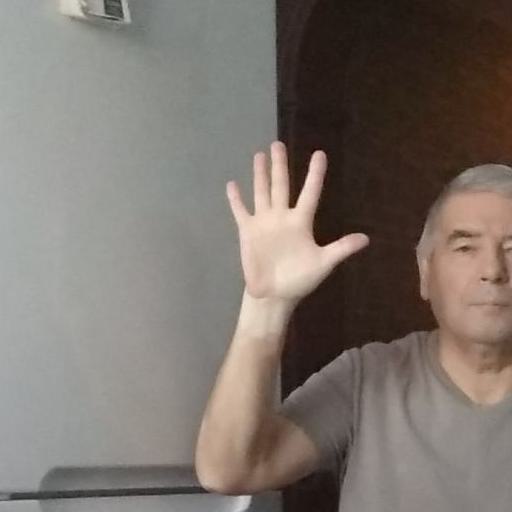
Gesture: palm